Raksha Bandhan

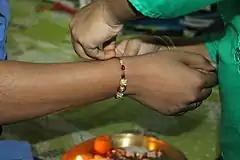
A rakhi being tied during Raksha Bandhan

Raksha Bandhan is a popular and traditionally Hindu annual rite or ceremony that is central to a festival of the same name celebrated in South Asia. It is also celebrated in other parts of the world significantly influenced by Hindu culture. On this day, sisters of all ages tie a talisman or amulet called the "rakhi" around the wrists of their brothers. The sisters symbolically protect the brothers, receive a gift in return, and traditionally invest the brothers with a share of the responsibility of their potential care.